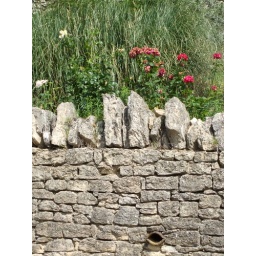
These stone wall with the vertical upper layer are unusual but common in Gordes.